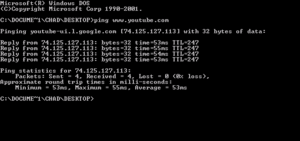
Ping (it)
Svar på et ping i DOS
"Ping er et netværksværktøj til at teste, om en given vært er tilgængelig via et IP-netværk. Princippet i ping, som blot er et program, der medfølger de mest almindelige styresystemer er at måle den tid, det tager at sende en pakke frem og tilbage mellem to enheder på et netværk, som regel internettet. På engelsk er denne ""frem og tilbage tid"" også kendt som Round-trip delay time. Ping virker ved at sende ICMP ""echo request"" pakker til en specificeret host, hvorefter det venter på ICMP ""echo response"" svar. Ping måler desuden også tab af pakker, og giver et visuelt output med statistik, ofte i en terminal.